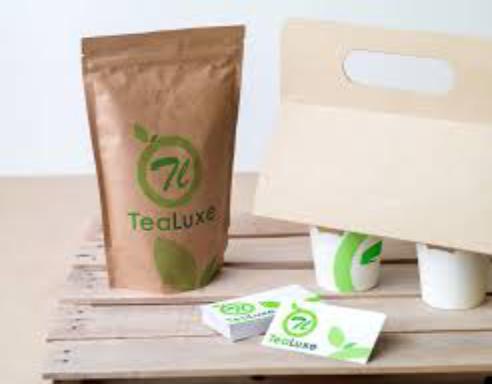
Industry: Food